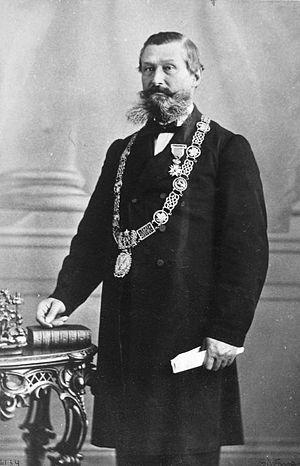
Photographie de Jean-Louis Beaudry, maire de Montréal, Montréal, QC, 1865, par William Notman (1826-1891), 1865. Sels d'argent sur papier monté sur papier, Papier albuminé, 8.5 x 5.6 cm
Jean-Louis Beaudry, né le 27 mars 1809 à Mascouche et décédé le 25 juin 1886 à Montréal, est un homme d'affaires et un homme politique canadien. Il a été maire de Montréal de 1862 à 1866, de 1877 à 1879 et de 1881 à 1885.